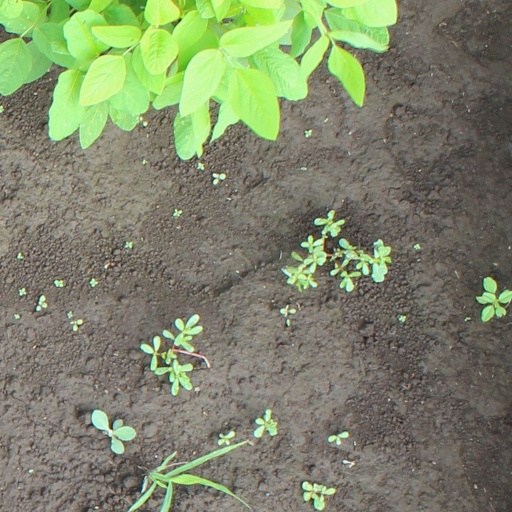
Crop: soybean